Château de Cany

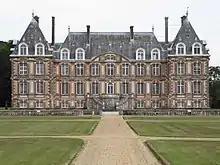
Southern view of the Logis

Around 1830, their son Anne Edouard Loius Joseph de Montmorency-Luxembourg had the entire estate renovated and the interior modernized. This included the restoration of the façade and the redesign of the garden into a landscape garden. At that time also the main stairway, which is accessible from two sides, was constructed at the southern front of the main building . Antoine-Nicolas Louis Bailly provided the plans for it. As the marriage between Edouard and Léonie de Croix de Dadizeele did not produce a son, the daughters inherited the fortune and divided up the property. Anne-Marie Josephe, the older sister of the two, inherited Château Cany and procured it for her husband Antoine d'Hunolstein. Because her grandchild, Anne-Marie d'Hunolstein, married Louis de Dreux-Brézé in 1926, the estate fell into the hands of his family. 2011, Laure Normand took possession of the estate, which had previously been in the possession of her father Antoine de Dreux-Brézé. Since then she and her husband have been managing the business. The family has not lived in the château itself for more than 30 years but occupied one of the former working quarters southwest of the main building. Until 2006, annual horse driving trials organized by the "École Sainte Jeanne d'Arc" took place in the park of the estate. The main building has been transformed into a museum for interior design, but is currently (as of October, 2016) closed for renovations. The park can be viewed for a small fee in July and August of every year.